Dave Kitson

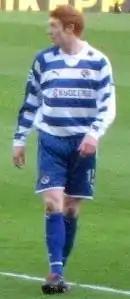
Kitson playing for Reading

Kitson was sold to Reading on 26 December 2003, for a fee of £150,000.